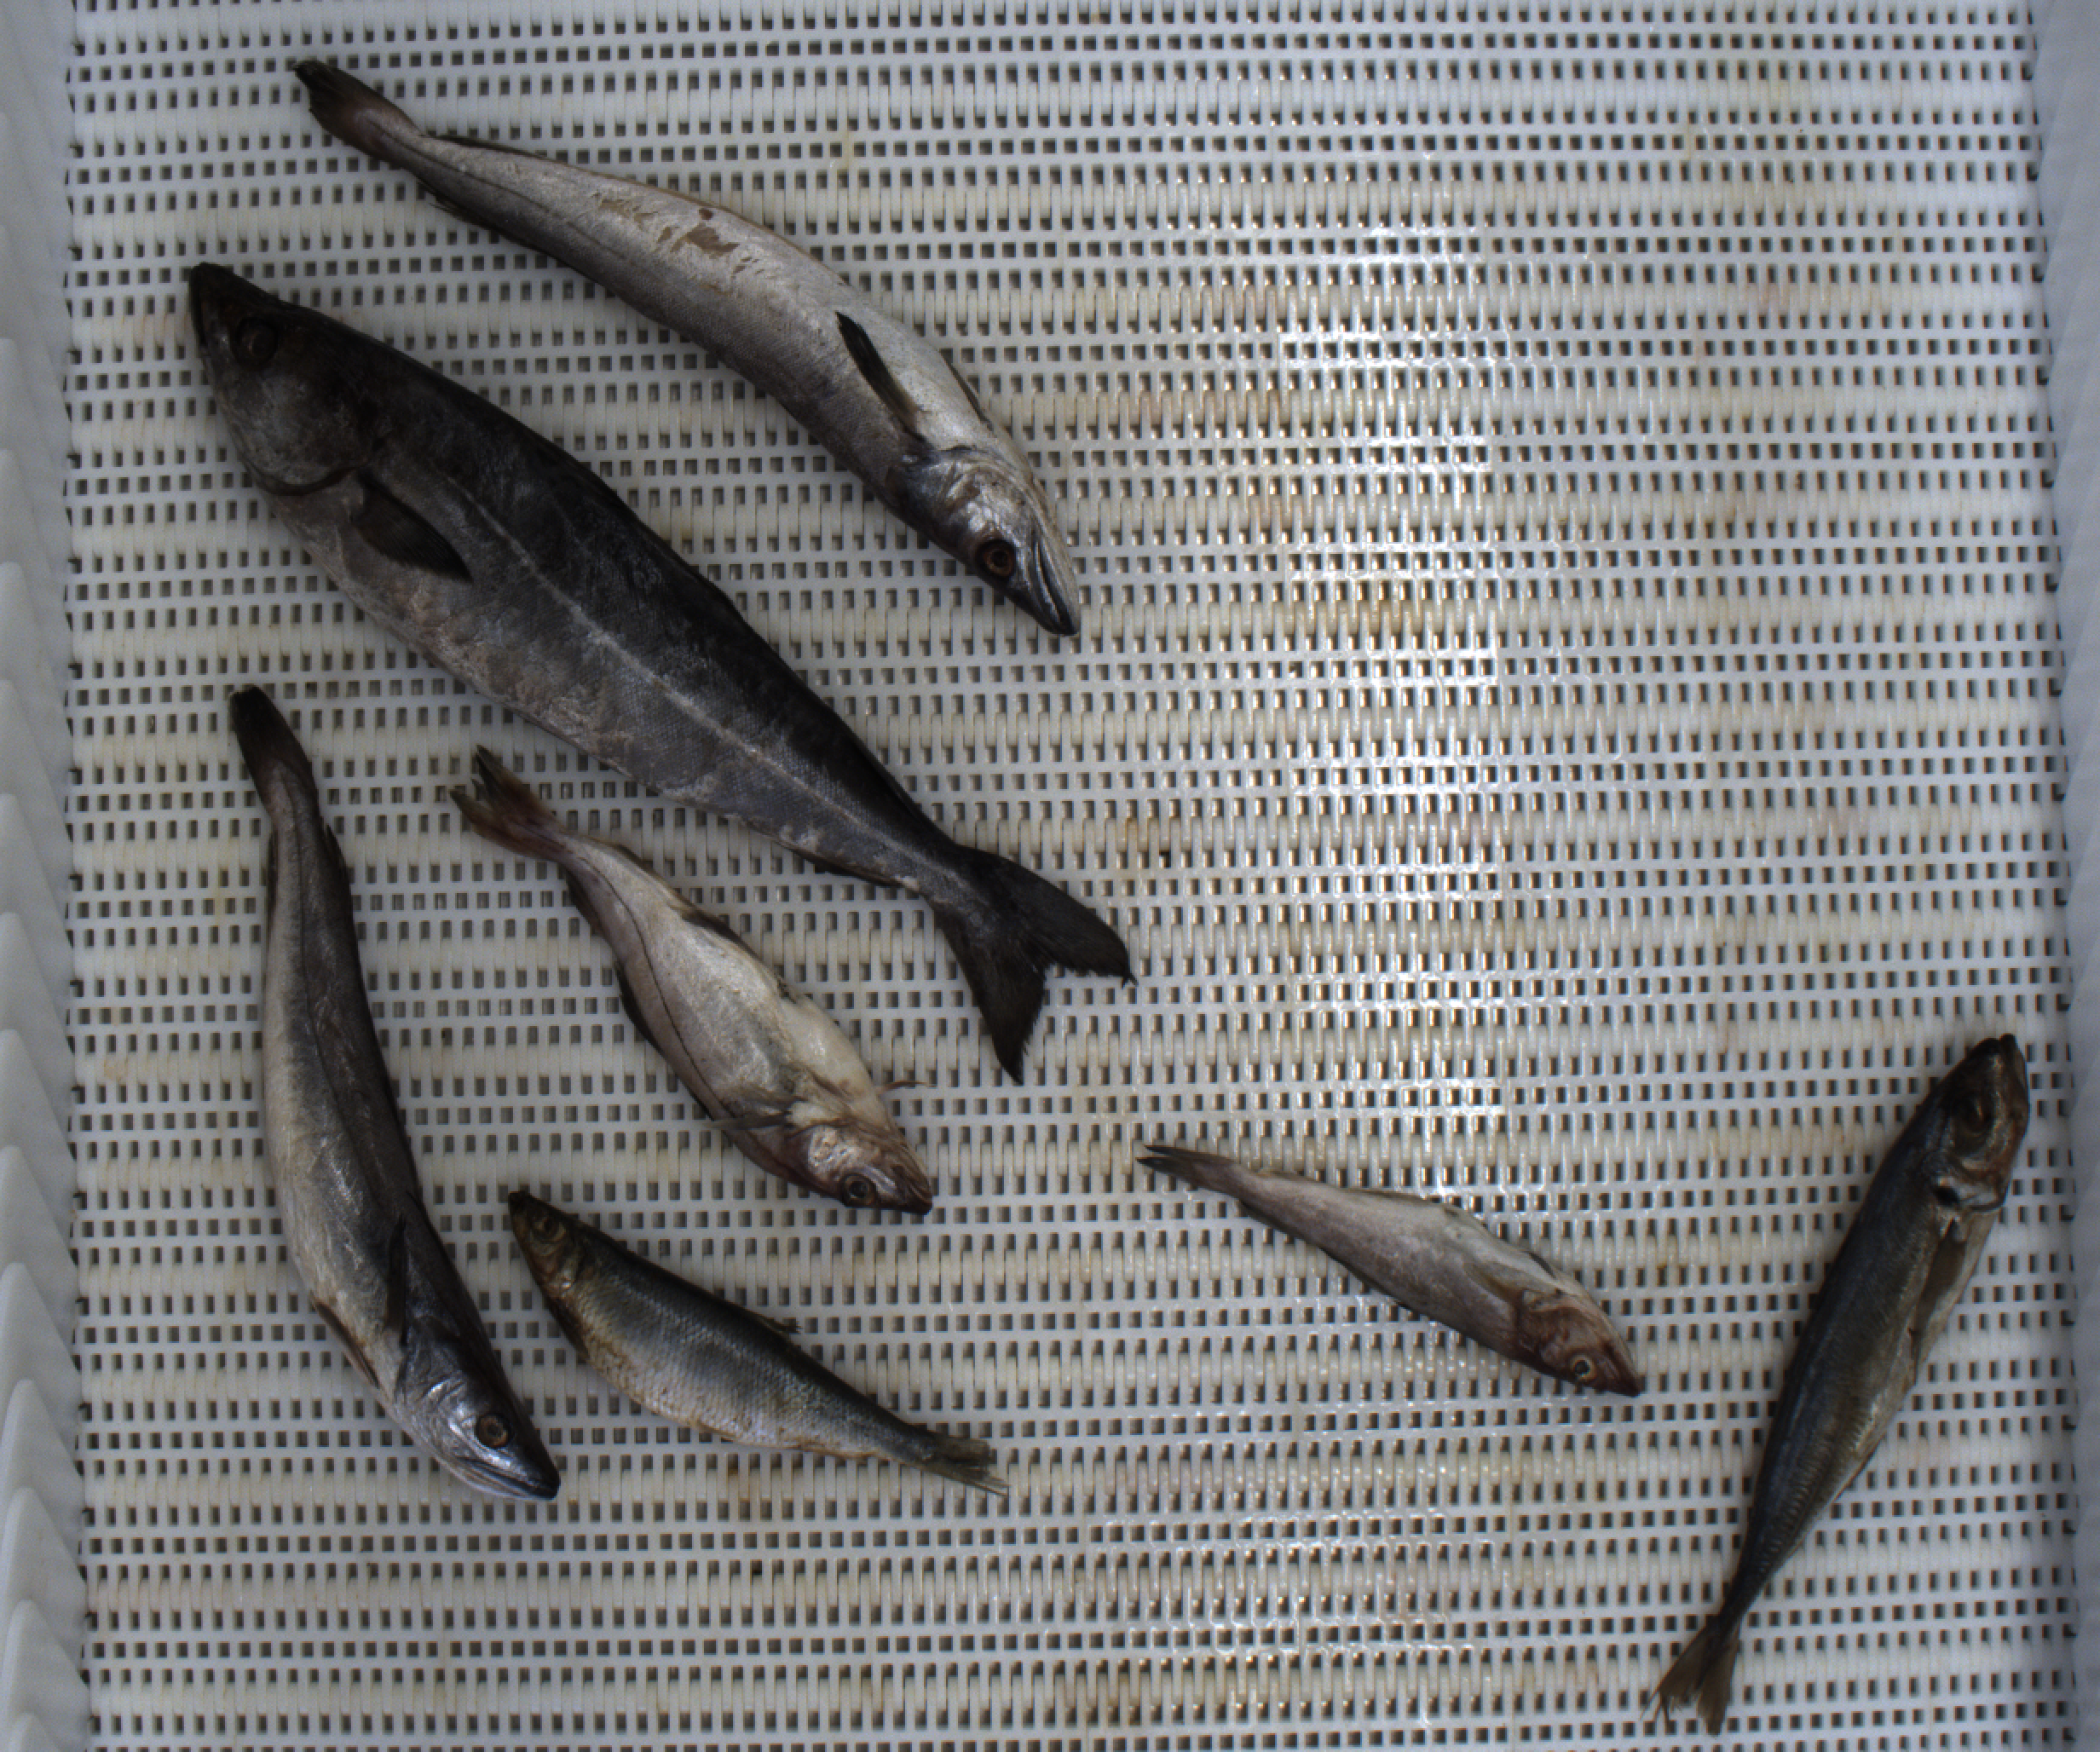
Total fish: 7
Cod: 1
Haddock: 1
Whiting: 0
Hake: 2
Horse mackerel: 1
Saithe: 1
Other: 1